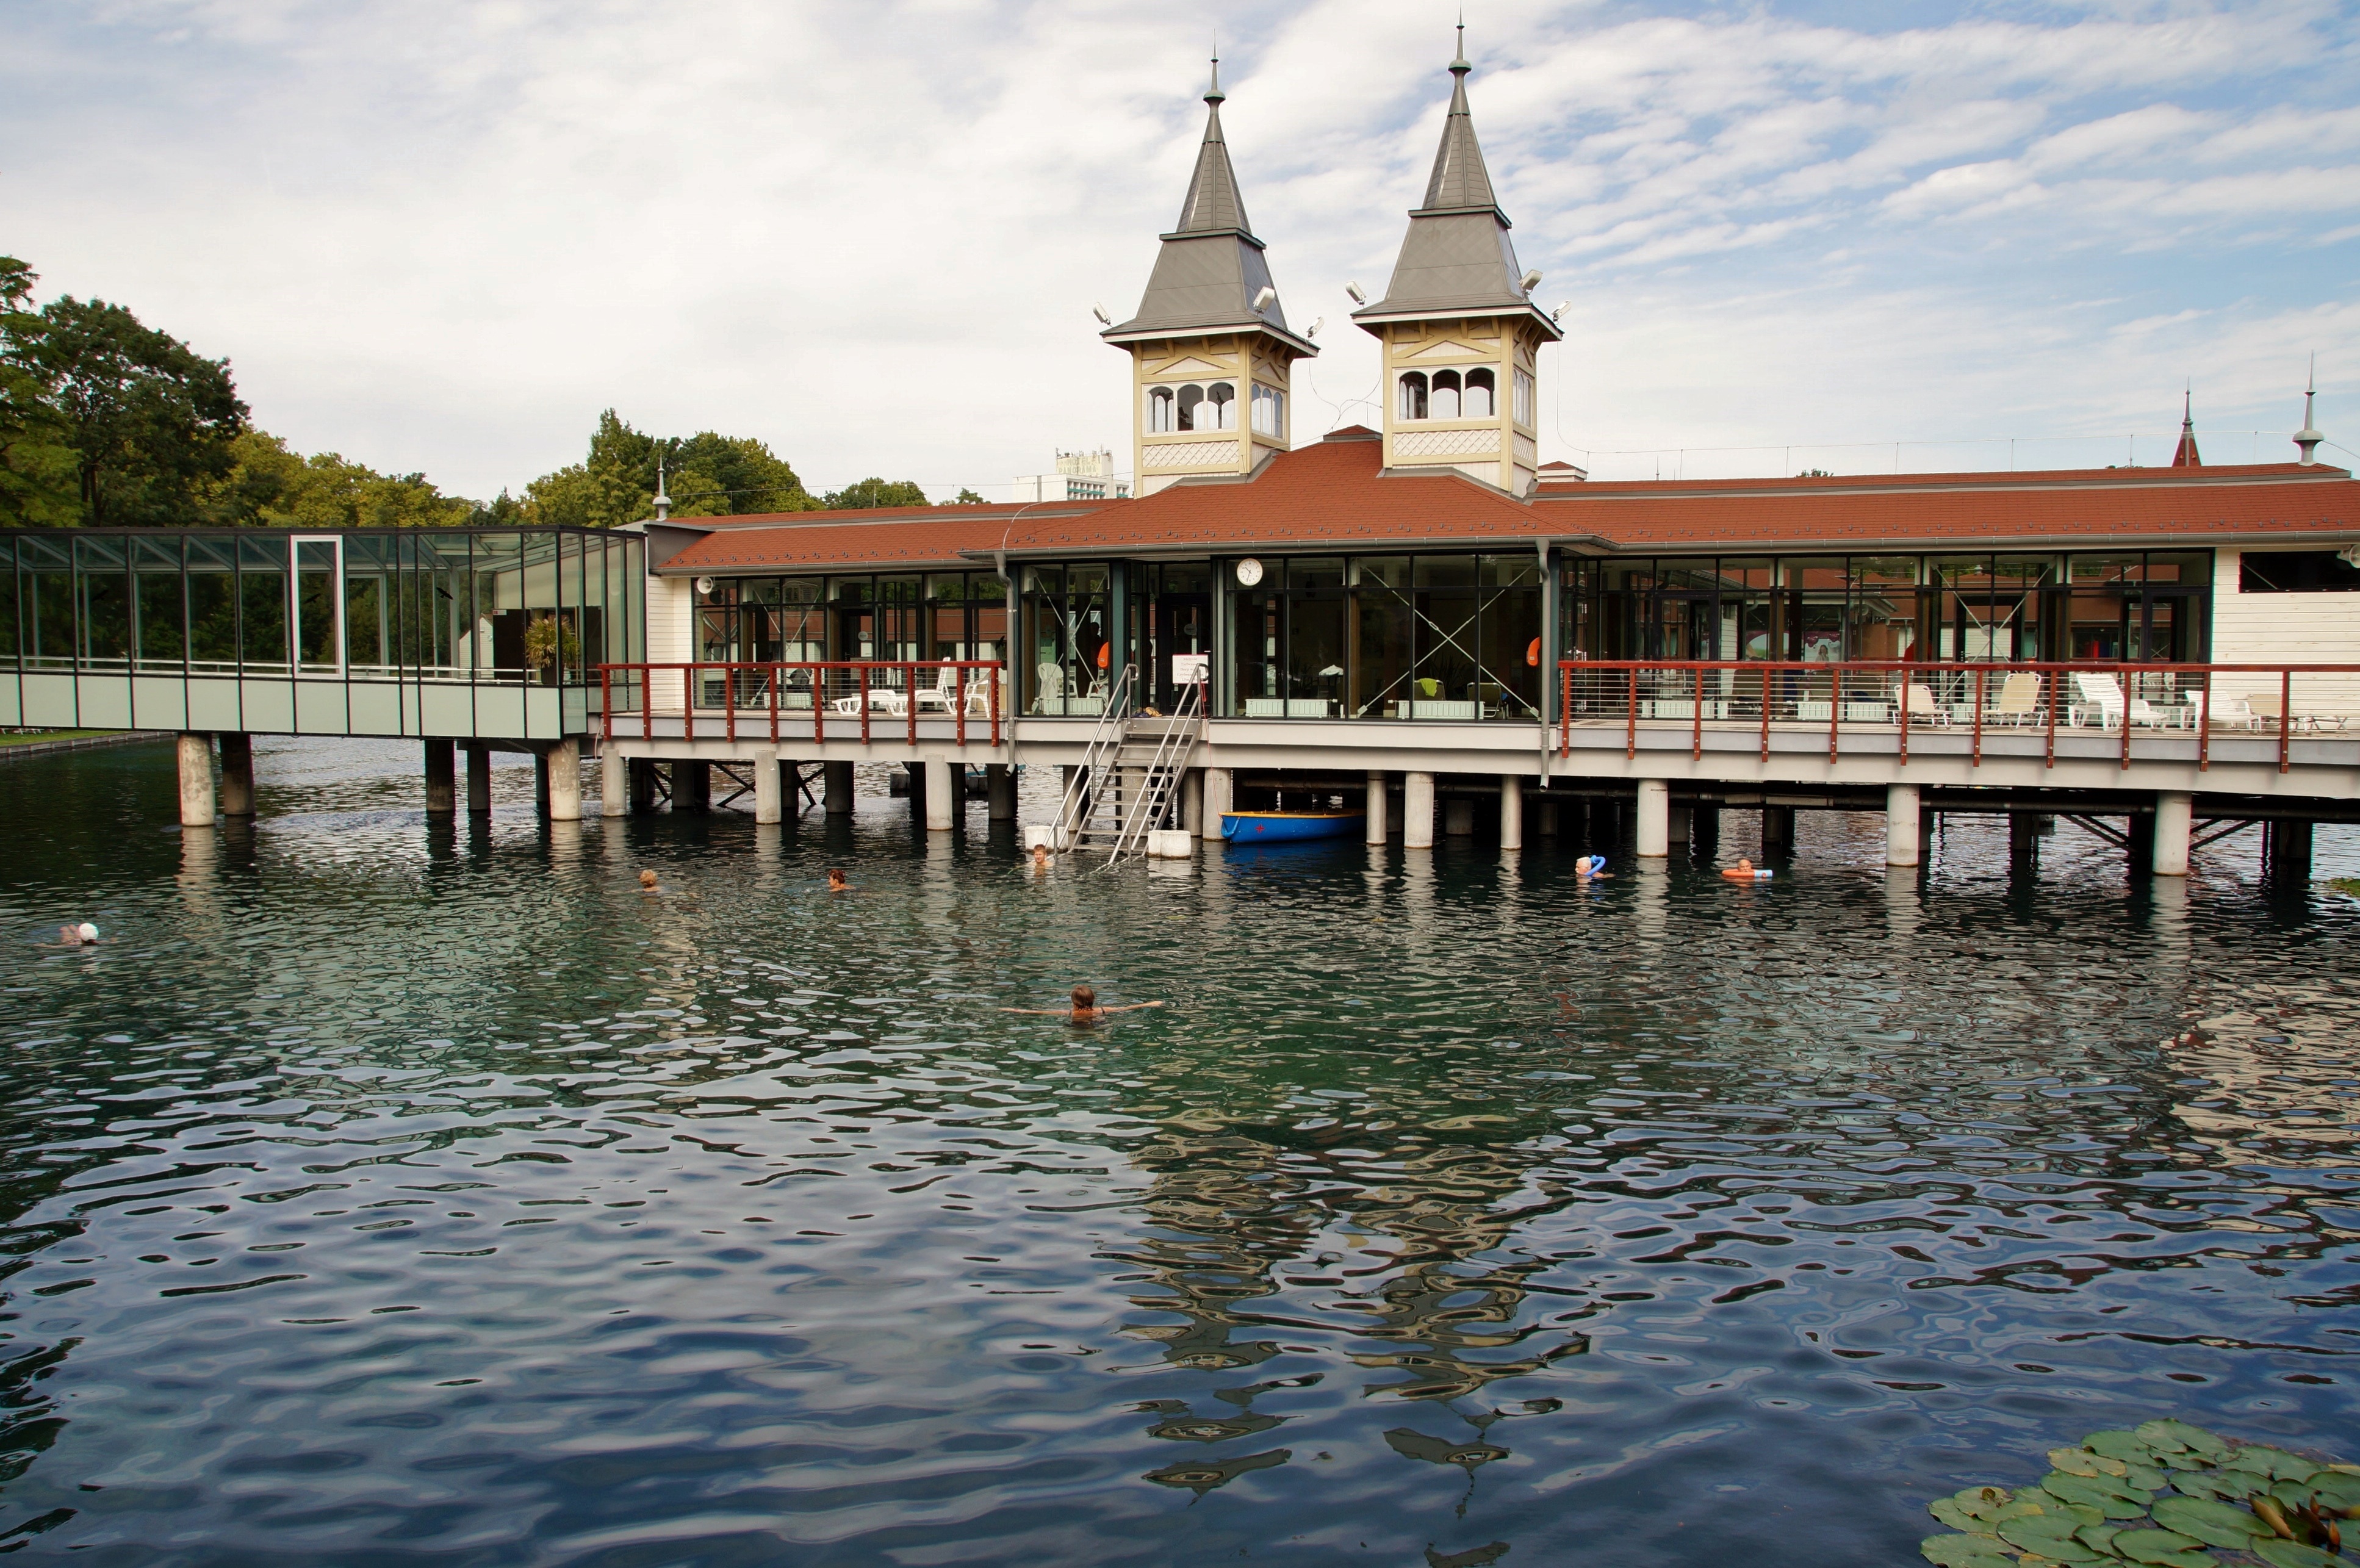
water, palace, river, vacation, reflection, tourism, waterway, spa, hungary, bathing, heviz, the thermal lake